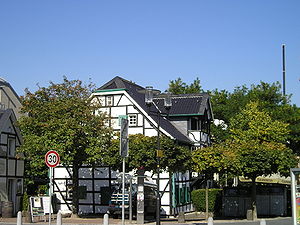
Langenfeld (Rheinland)
Langenfeld er en by i Tyskland i delstaten Nordrhein-Westfalen med omkring 60.000 indbyggere. Byen ligger i kreisen Mettmann mellem Düsseldorf og Köln. Langenfeld opstod fra de to steder Richrath og Reusrath, og fik byrettigheder i 1948.